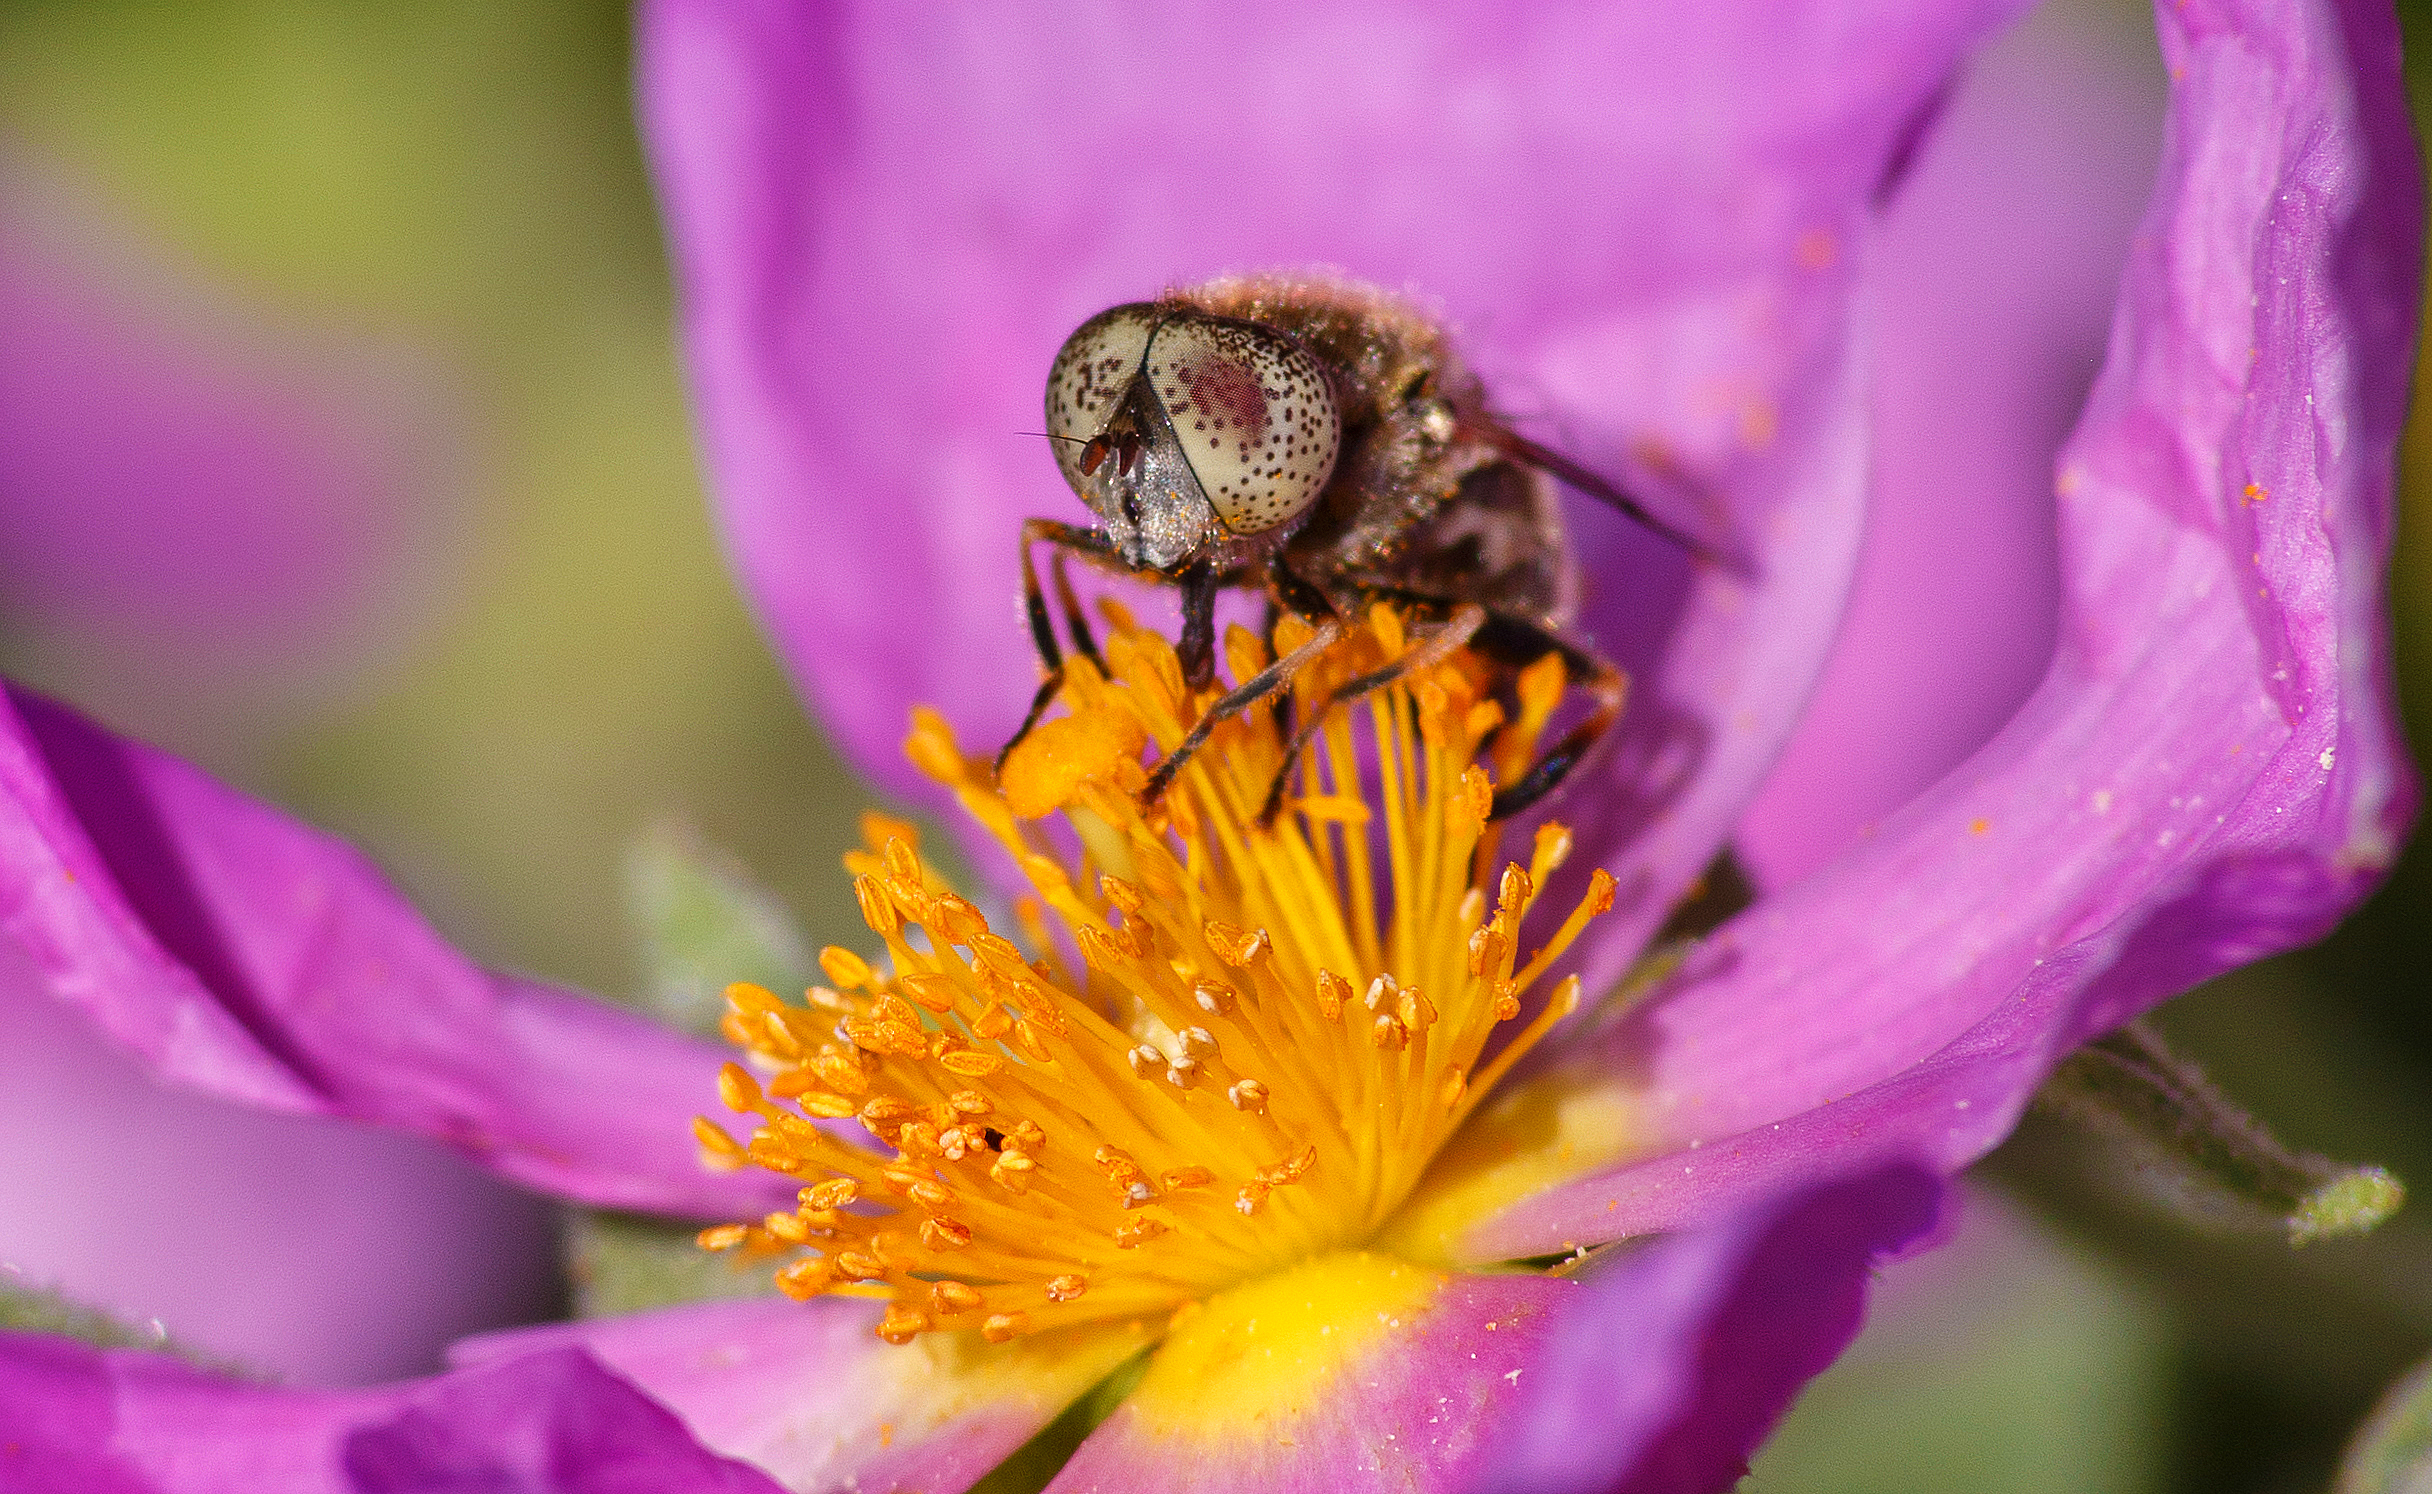
nature, blossom, plant, photography, flower, petal, pollen, insect, flora, fauna, invertebrate, wildflower, close up, bee, nectar, macro photography, honey bee, pollinator, membrane winged insect